Clay Cross

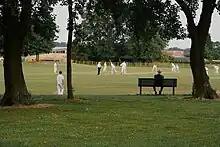
Clay Cross cricket ground

The Clay Cross Pioneer Industrial Co-operative Society's first shop was opened on the corner of the High Street and Market Street. It was an early member of the Co-operative Movement founded in Rochdale by John Bright that spread rapidly across the North of England. The Co-operative Society archives say that the Clay Cross Pioneer Industrial Society merged with the Chesterfield & District Co-operative Society in 1915.